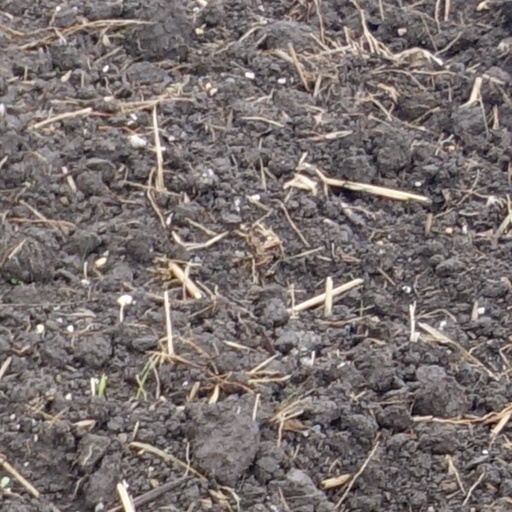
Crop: wheat